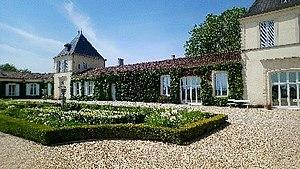
La Chartreuse du Château Paveil de Luze situé à Soussans dans le Médoc
Le château Paveil de Luze est une propriété viticole appartenant à la famille de Luze depuis 1862. Il est l'une des plus anciennes propriétés du Médoc. Aujourd'hui le château possède 32 hectares de vignes en appellation margaux d'un seul tenant et 10 hectares en appellation bordeaux.